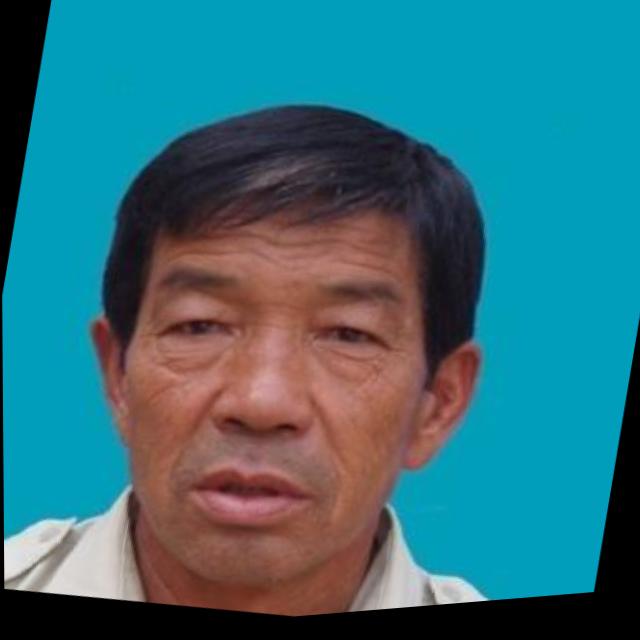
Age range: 45-64